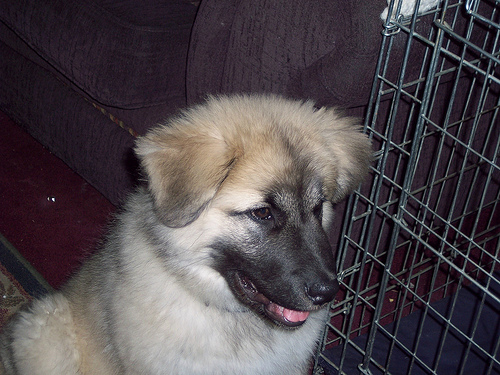
Animal: dog
Breed: leonberger